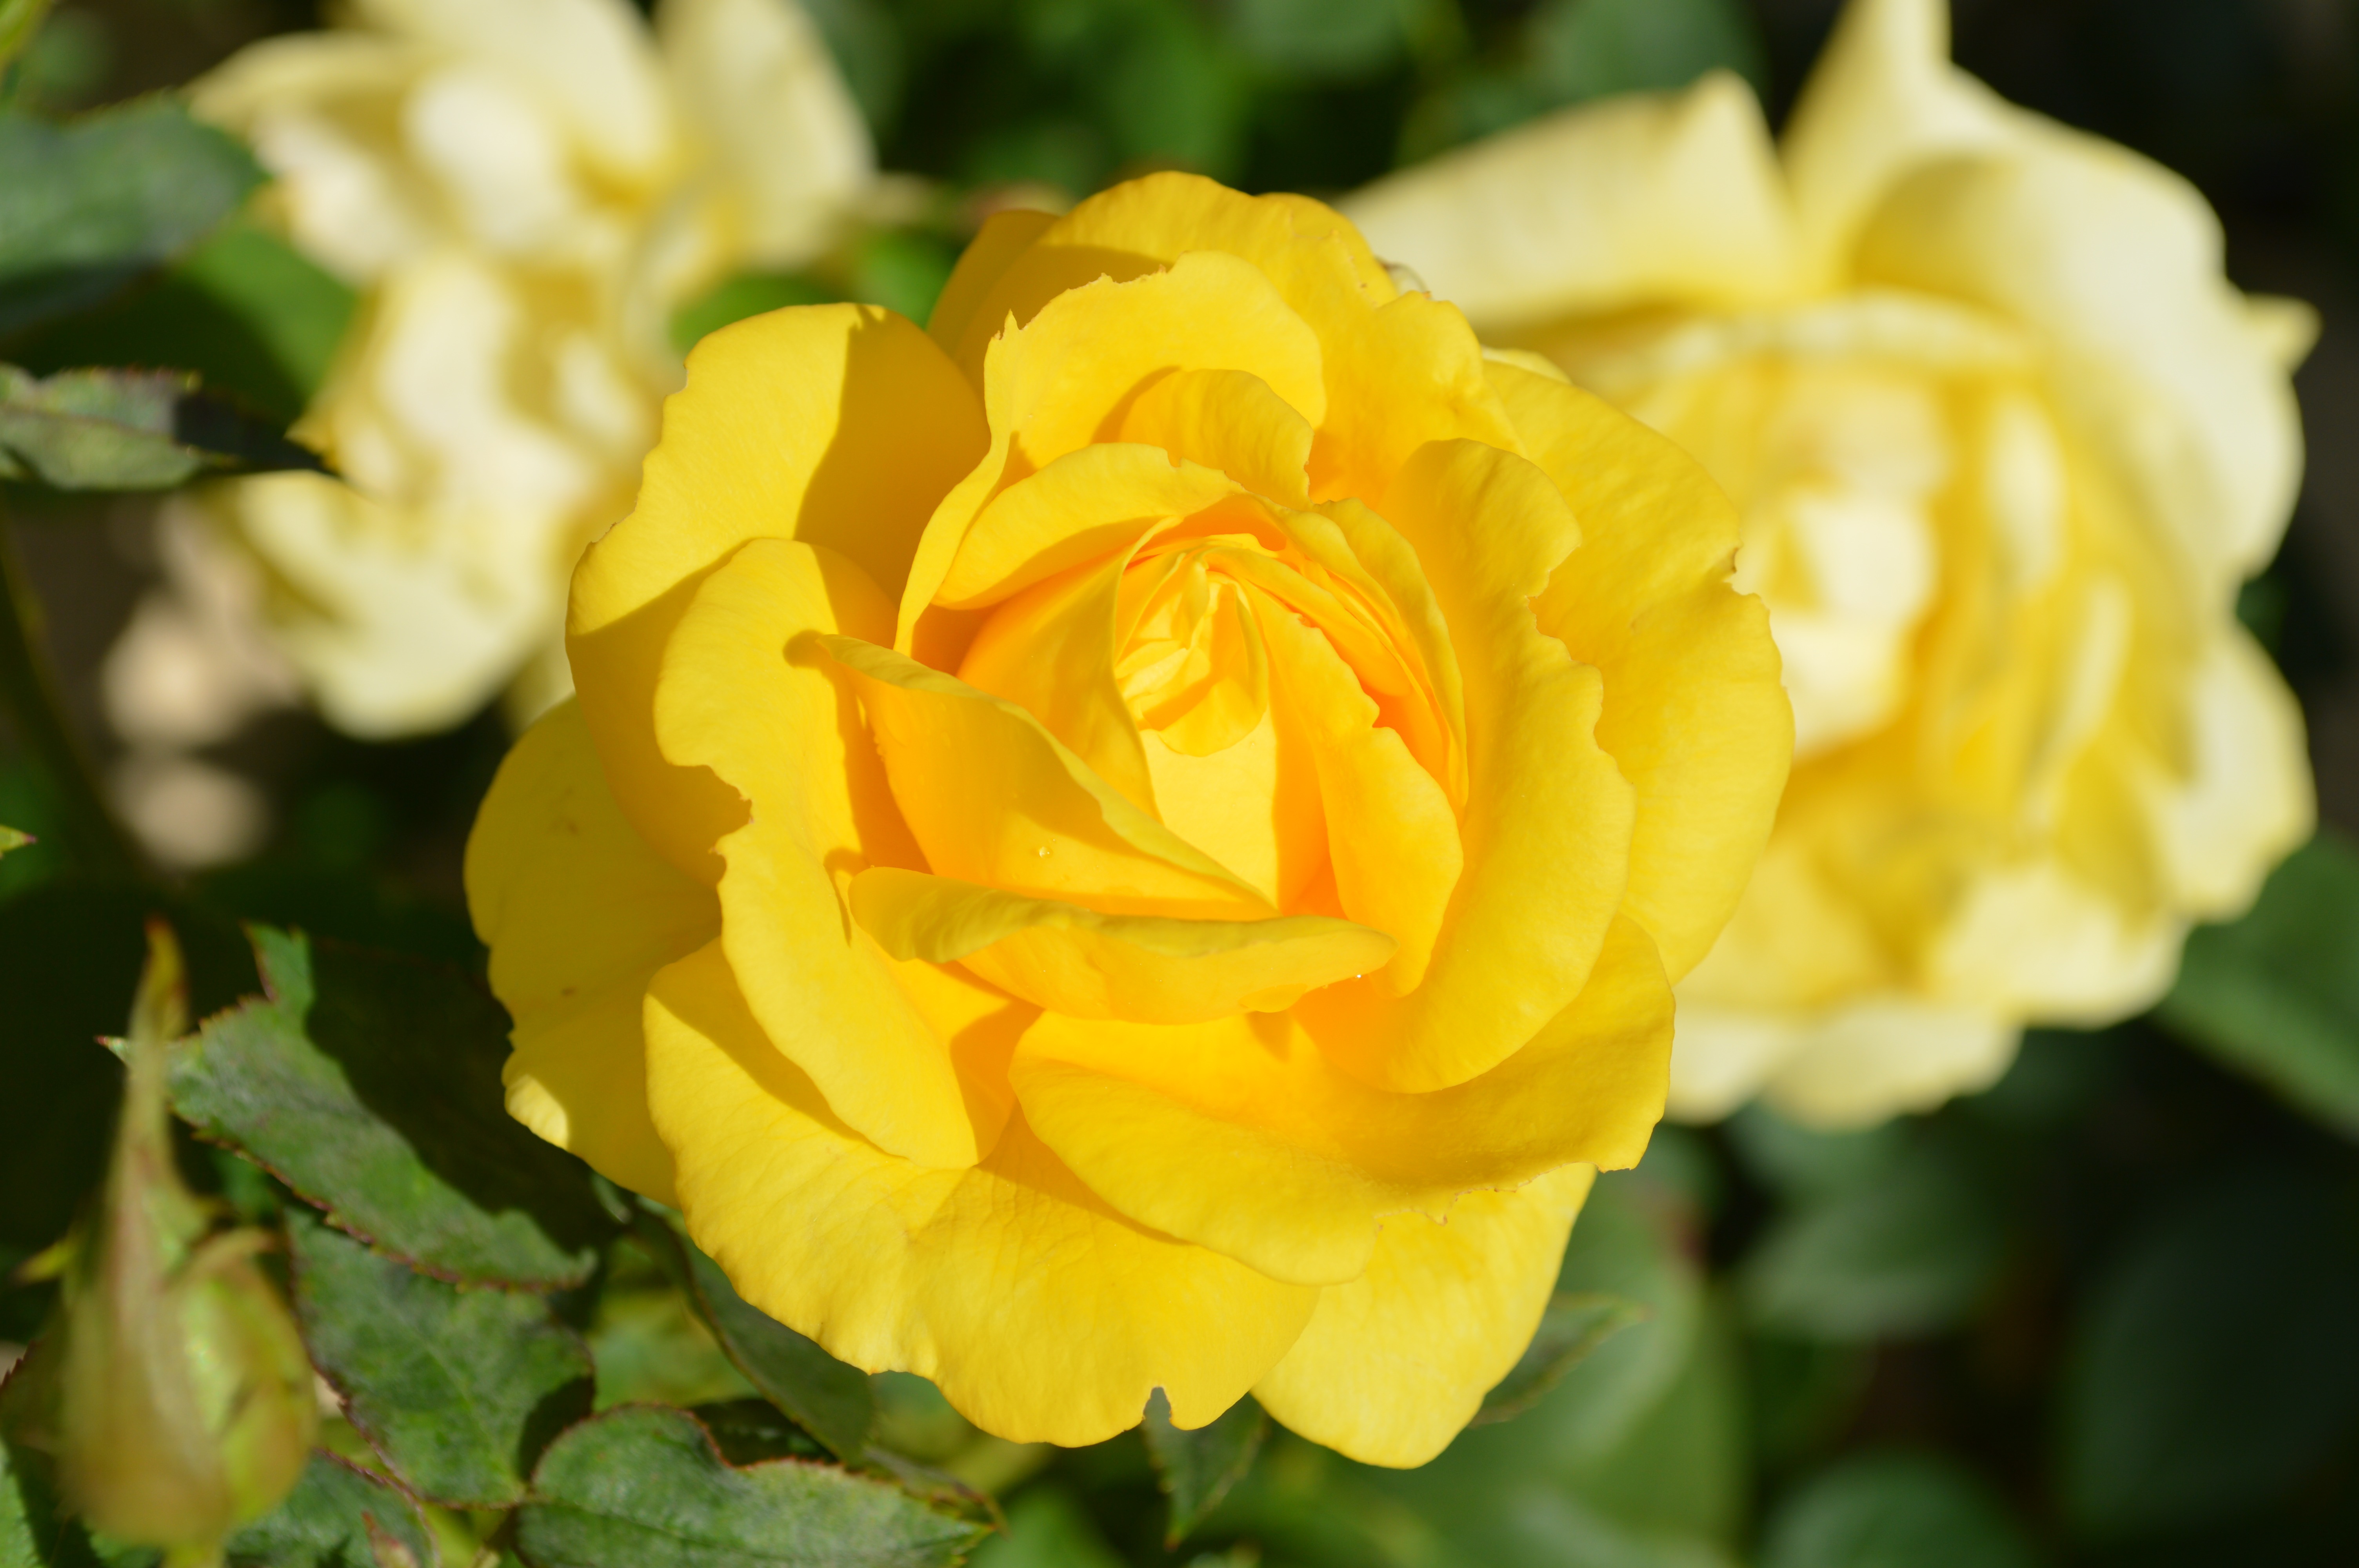
nature, plant, flower, petal, rose, yellow, flora, floribunda, yellow rose, macro photography, flowering plant, garden roses, rose family, land plant, rose order, austrian briar